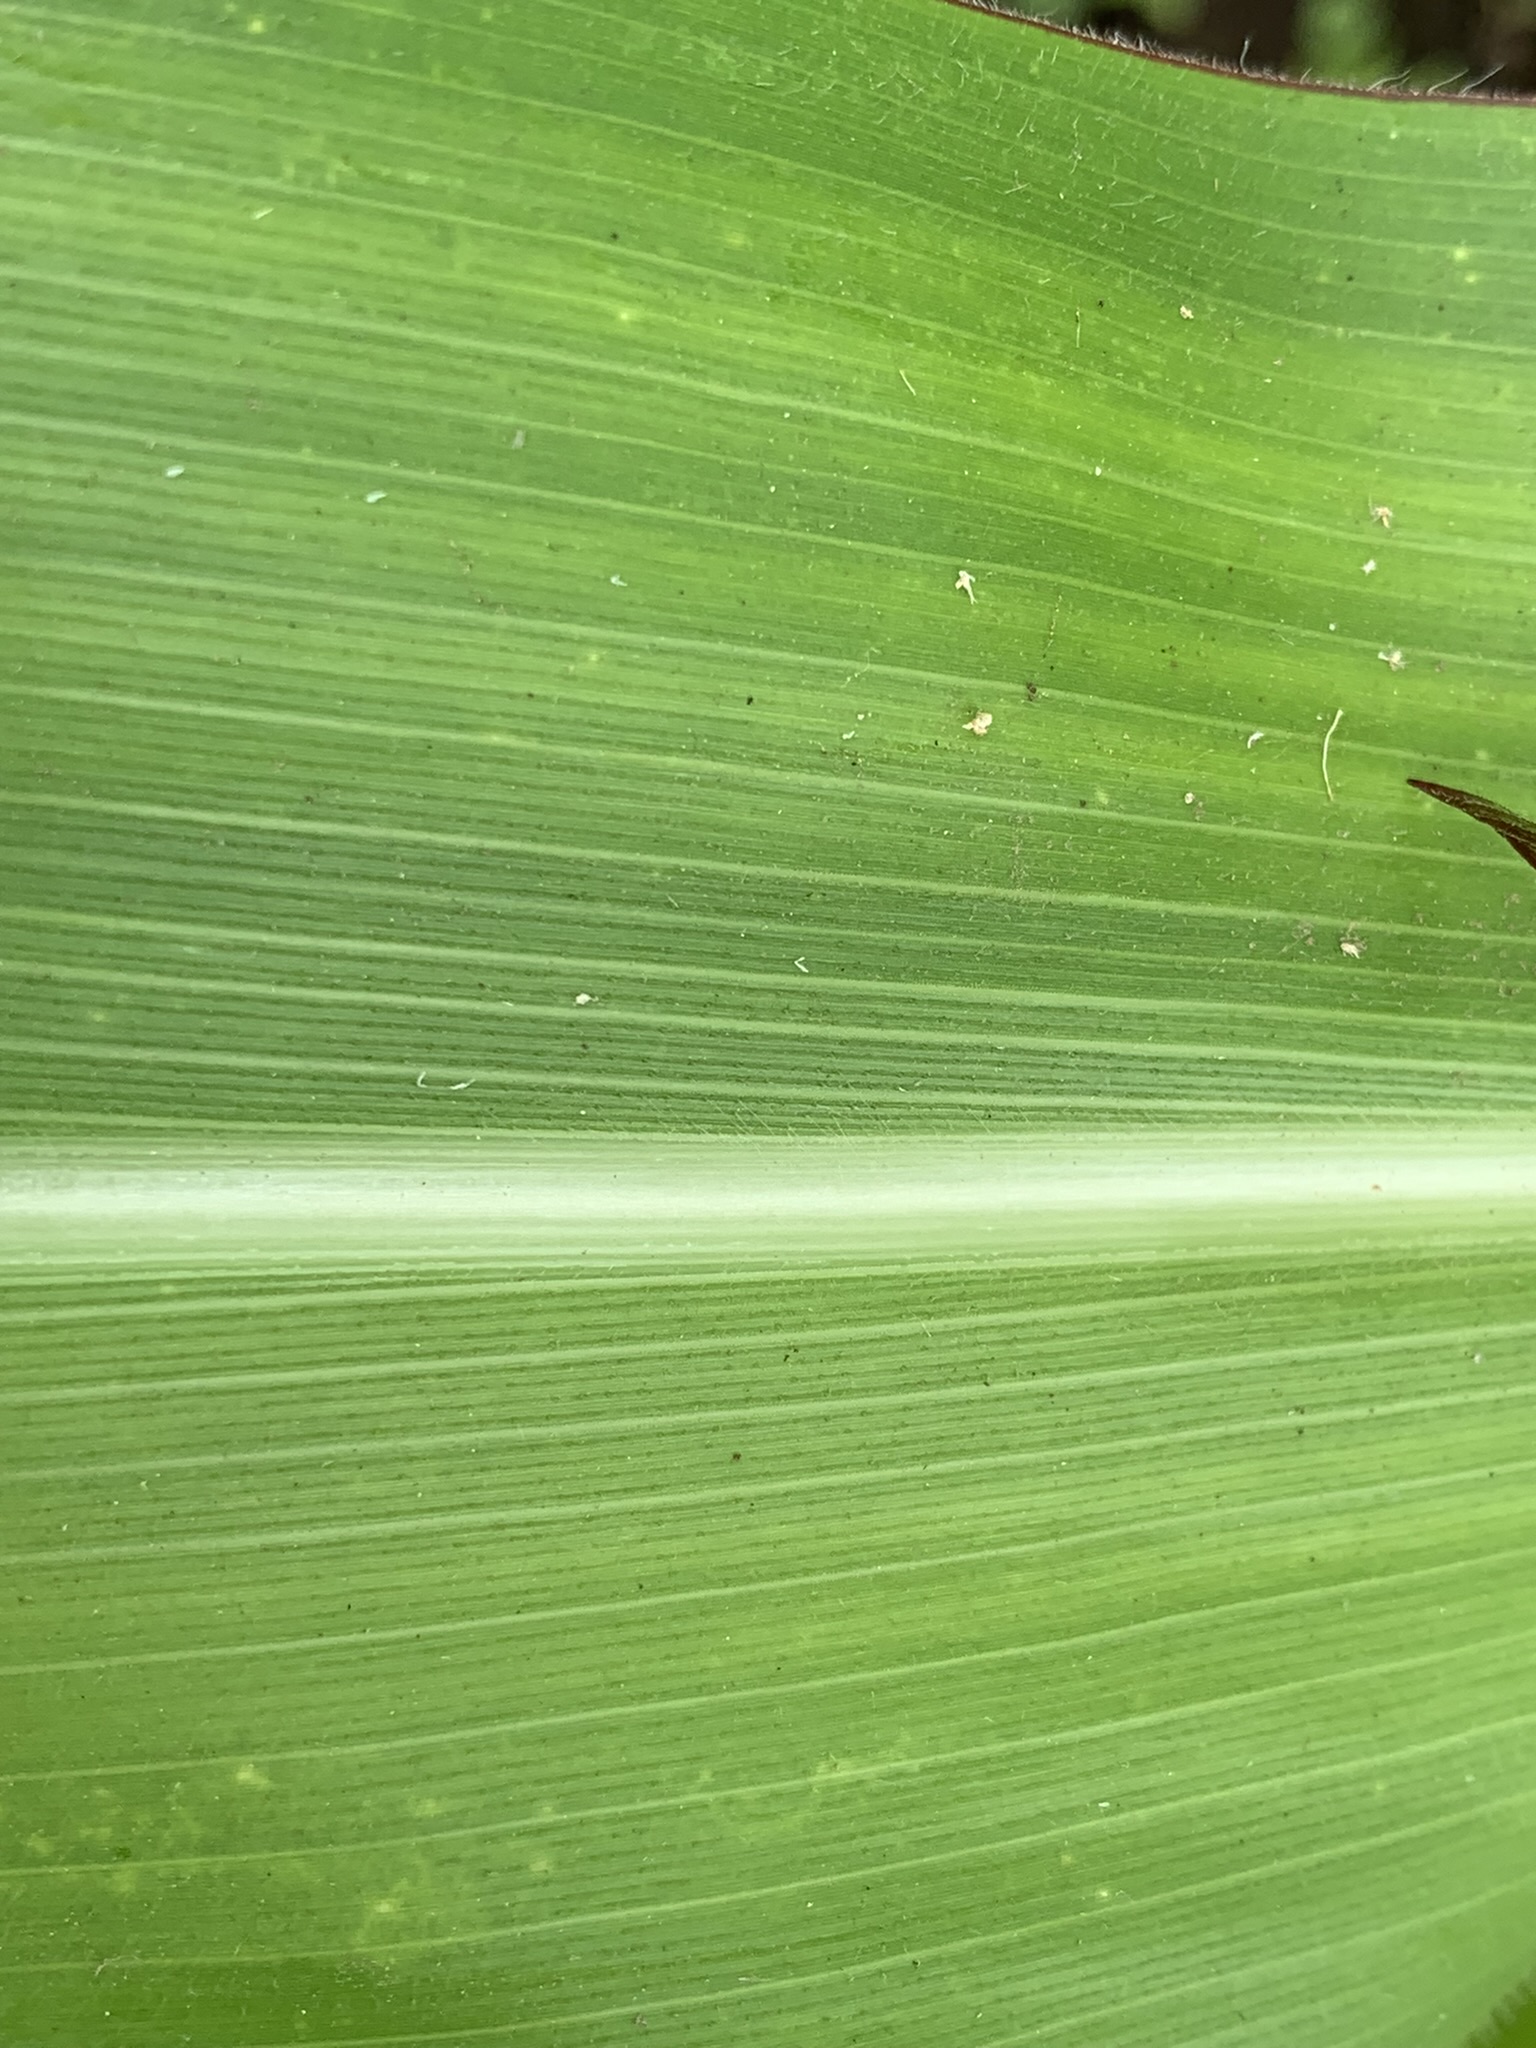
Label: Healthy